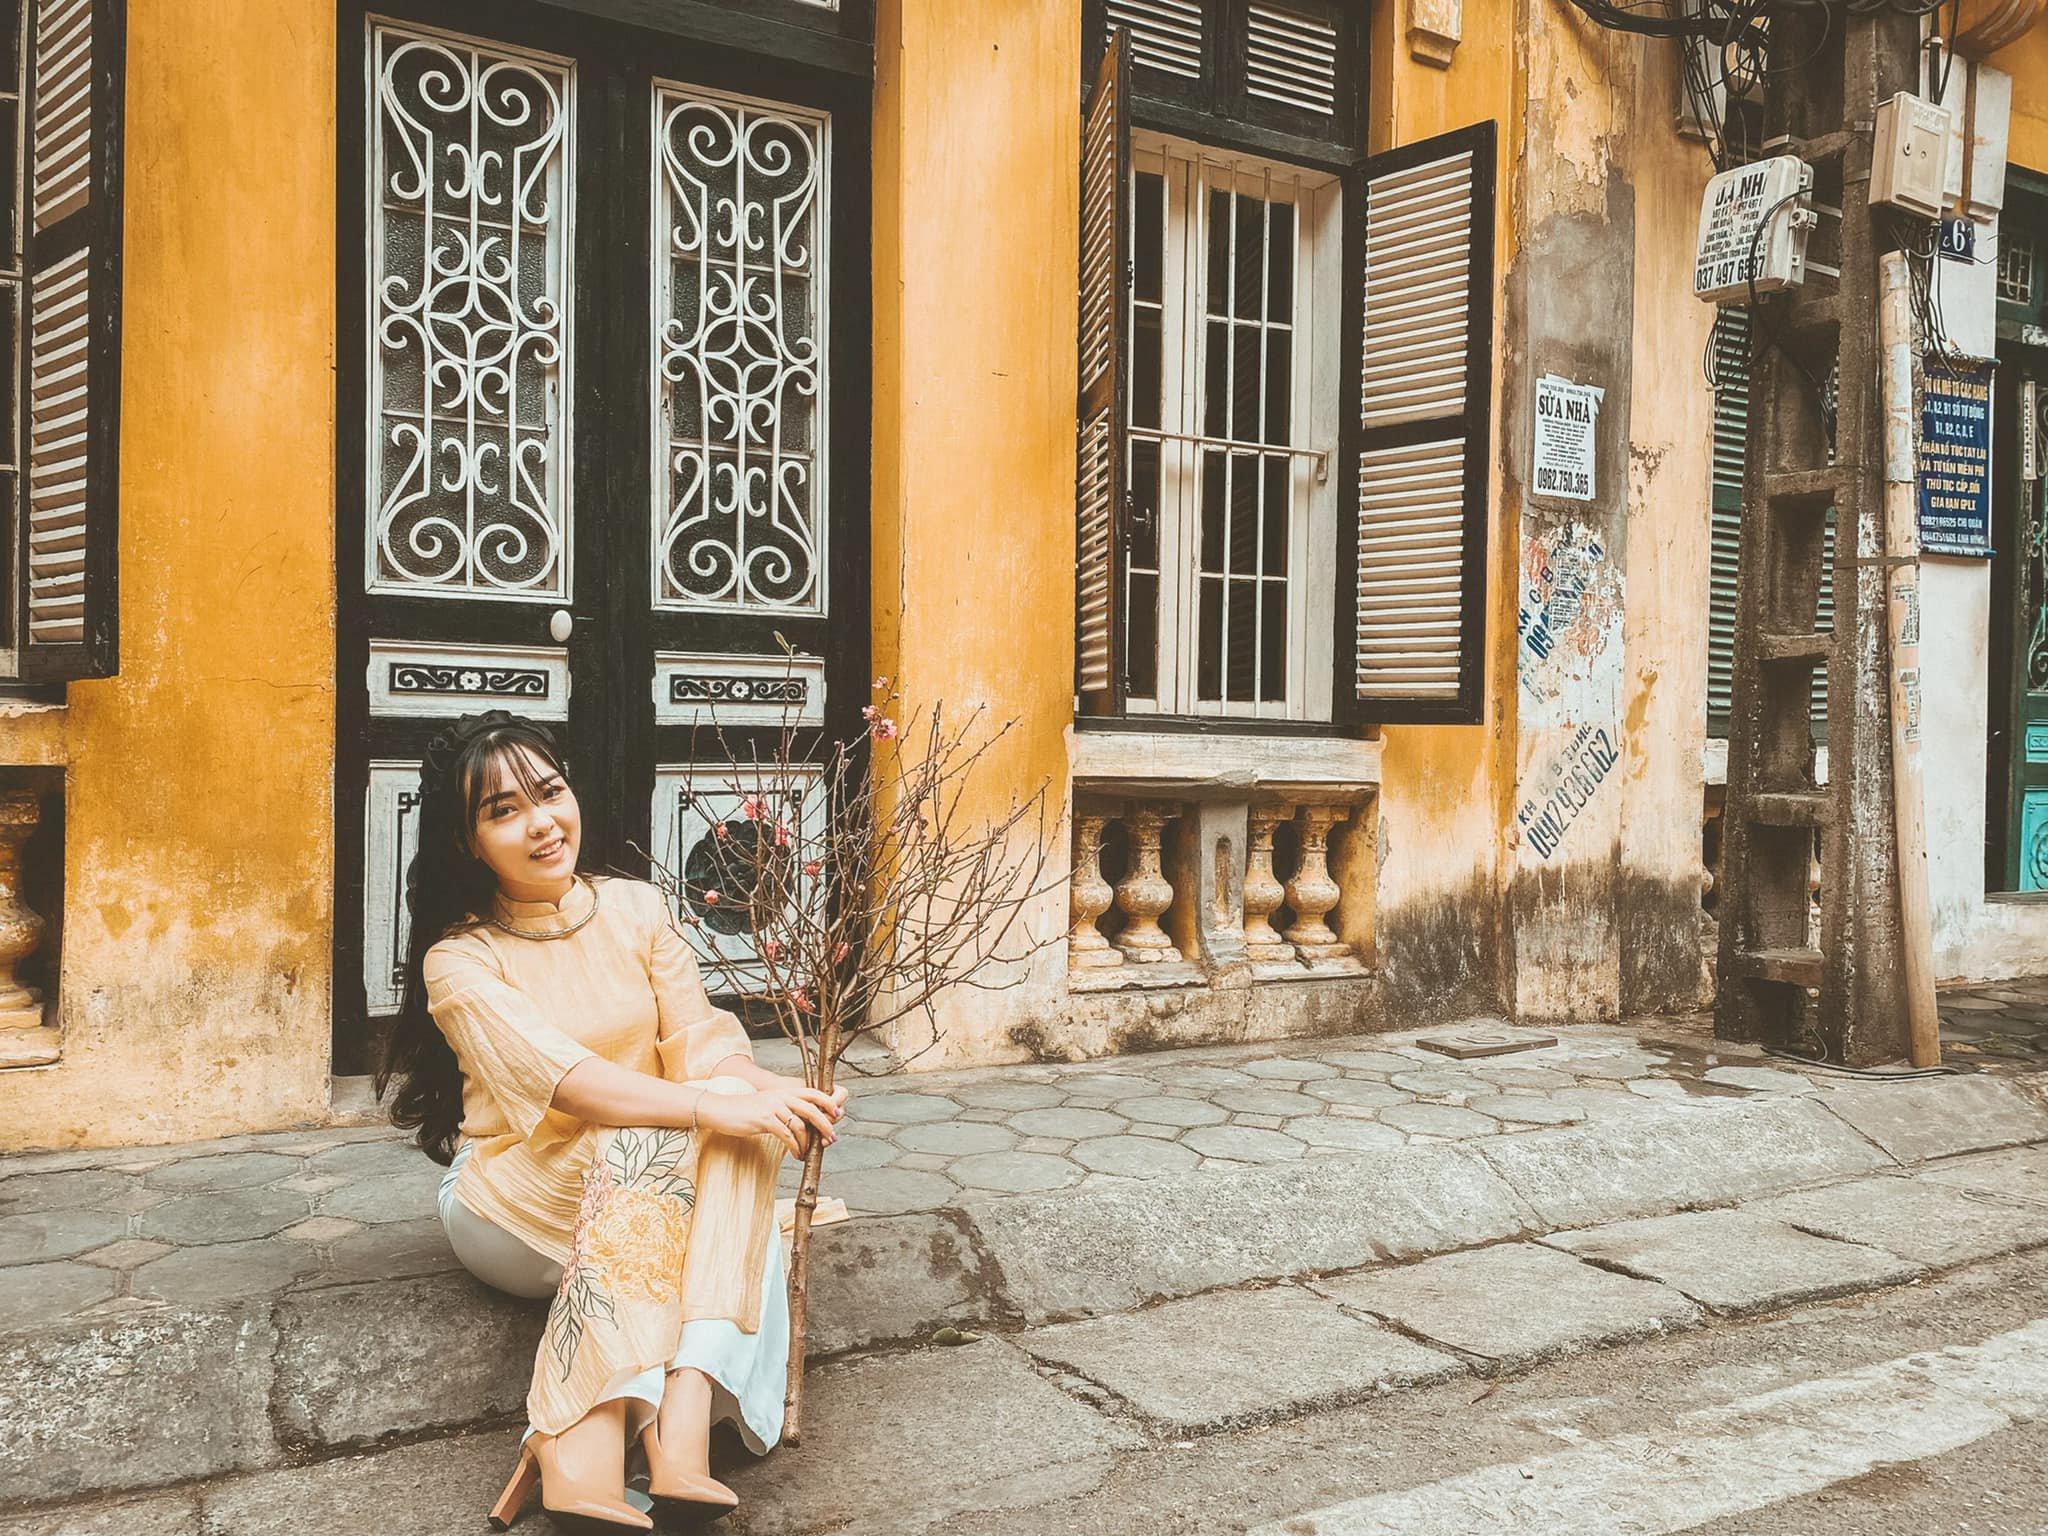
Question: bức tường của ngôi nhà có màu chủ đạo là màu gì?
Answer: màu vàng